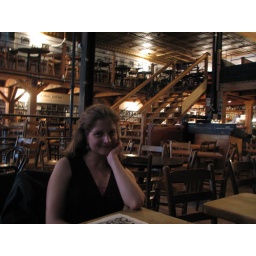
Best seat in the house